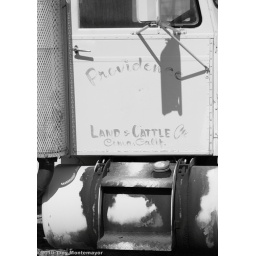
The door of a truck belonging to the Providence Land and Cattle Company in Cima, California